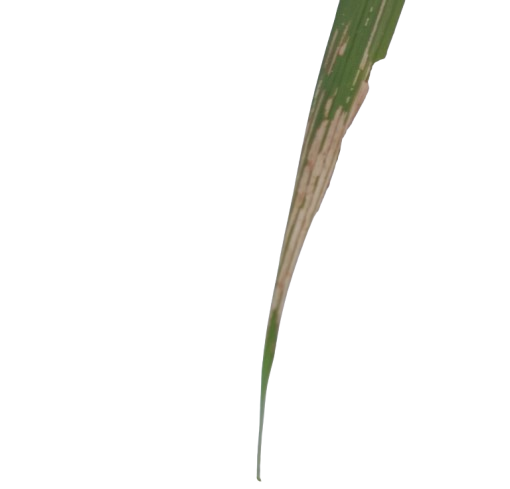
Label: Rice Leaffolder